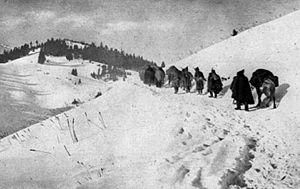
La campagne de Serbie de 1915 est une suite d'opérations militaires coordonnées menées durant l'automne de la deuxième année de la Première Guerre mondiale par des unités germano-austro-hongroises d'une part et bulgares d'autre part, en vue de conquérir, lors d'une rapide guerre de mouvements, la Serbie alors en guerre contre les puissances centrales. Rendue possible par l'intervention bulgare aux côtés des puissances centrales, cette campagne est préparée avec soin par les planificateurs militaires austro-hongrois. Son exécution est confiée à des unités allemandes et austro-hongroises depuis le Front du Danube, appuyées par les troupes bulgares, déployées le long de la frontière serbo-bulgare. Brillamment exécutées, les opérations aboutissent à une rapide jonction des troupes coalisées, les austro-allemands venant du Nord et les Bulgares venant du Sud-Est. Cette jonction oblige les armées serbes à fuir à travers les montagnes d'Albanie dans des conditions particulièrement difficiles.